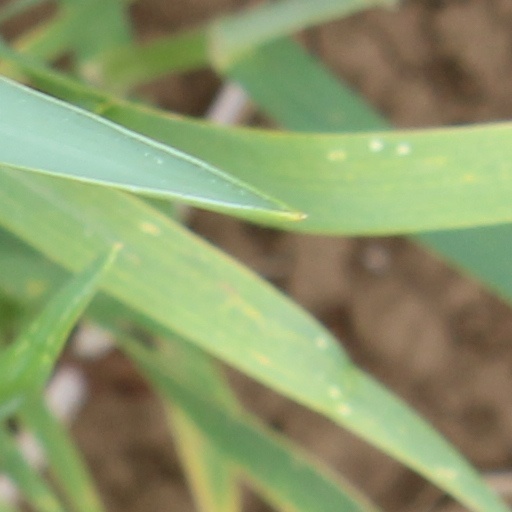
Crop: wheat